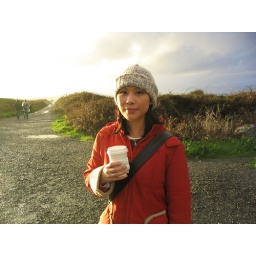
On our way to glass bead beach in Fort Bragg.